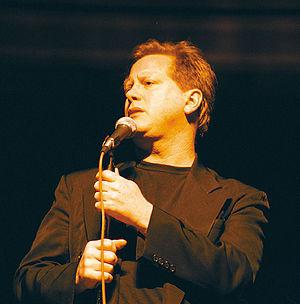
Darrell Hammond, né le 8 octobre 1955 à Melbourne, Floride, est un acteur américain.